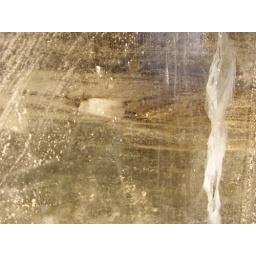
An ice cave under a glacier with a clear ice wall showing the bedding within the basal layer of the glacier.